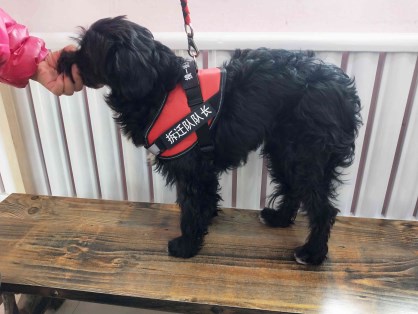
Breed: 3336-n000121-chinese_rural_dog